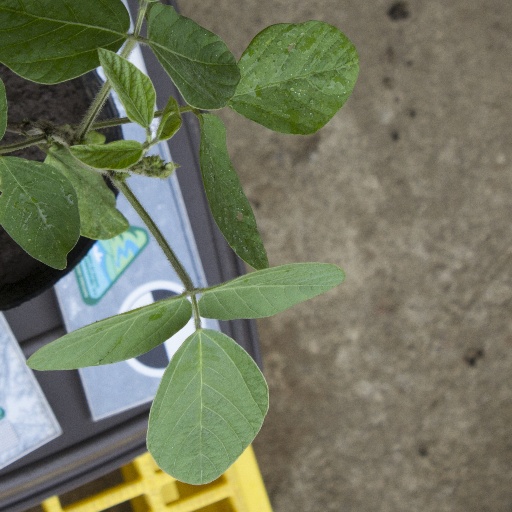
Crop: soybean